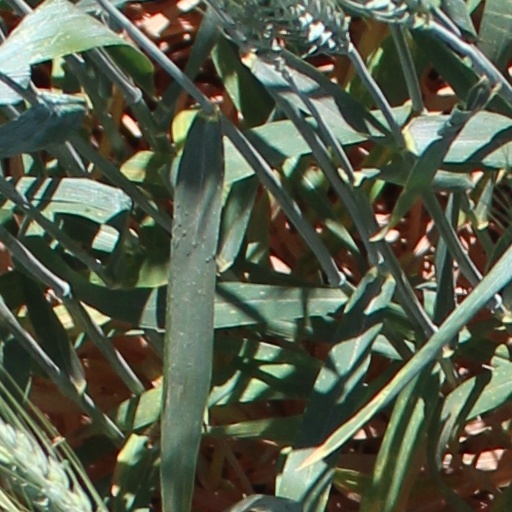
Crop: wheat